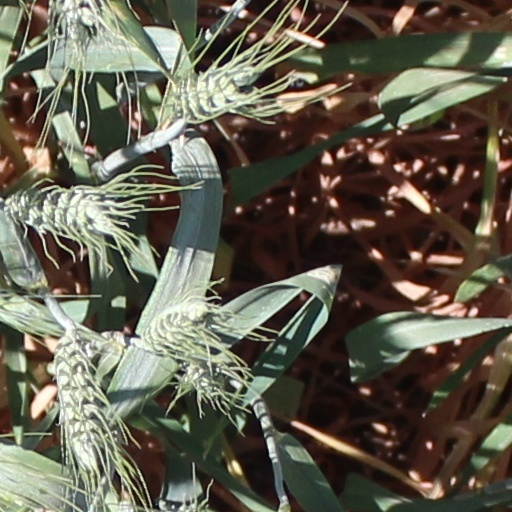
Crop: wheat